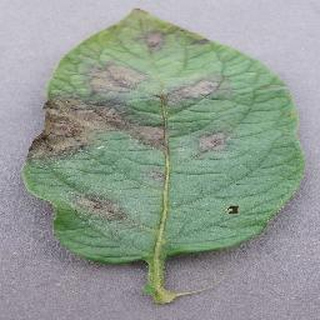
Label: potato_late_blight